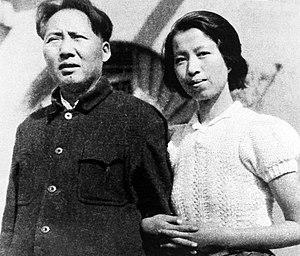
Jiang Qing, ancienne actrice, est une femme politique chinoise. Surnommée « l’Impératrice Rouge », elle fut la quatrième et dernière épouse de Mao Zedong, fondateur de la République populaire de Chine et joua un rôle politique majeur durant la Révolution culturelle.